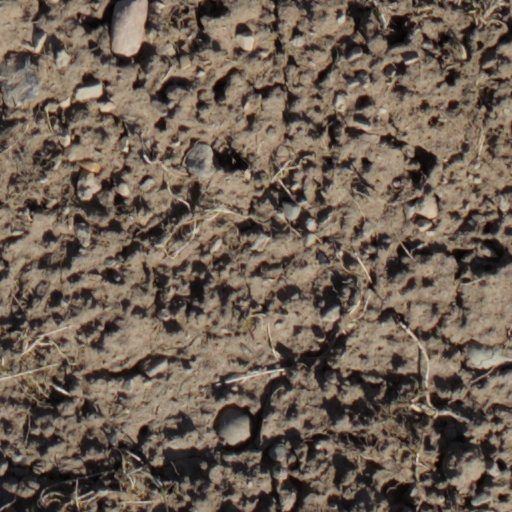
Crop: wheat